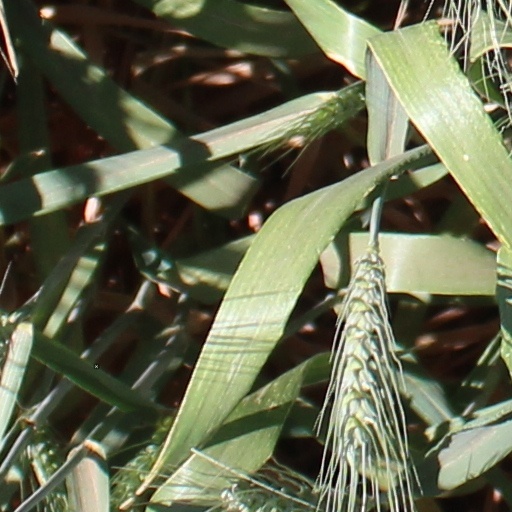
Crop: wheat